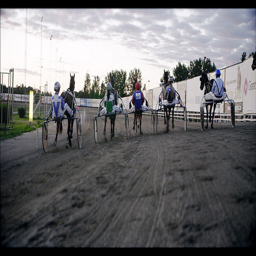
The handicapped jockeys race their horses over the track.
Five riders each with a horse and carriage proceed down a track.
Five harness racers and their horses lined up on the racetrack.
The horse and buggy race has just begun.
Five horse jockeys in carriages riding behind horses on a dirt track.